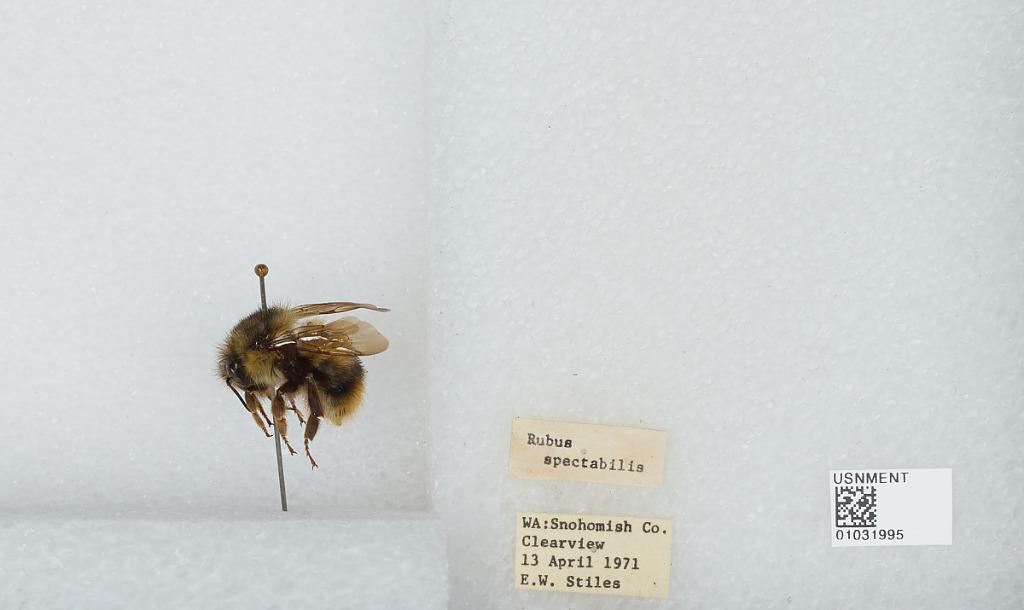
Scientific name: Bombus (Pyrobombus) mixtus Cresson
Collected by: E. Stiles
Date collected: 1971-4-13
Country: United States
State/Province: Washington
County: Snohomish
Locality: Clearview
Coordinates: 47.8292, -122.145